RAF Debden

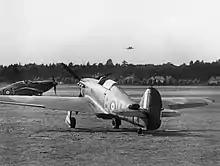
The Battle of Britain; Hawker Hurricanes of No. 17 Squadron on the ground at Debden, while another comes in to land, July 1940

Hard surface runways were laid in 1940. During the early years of the Second World War it was a Sector Station, with an Operations Block for No. 11 Group RAF during the Battle of Britain. Many different RAF units were posted to Debden, including No 17, 29, 65, 73, 80, 85, 87, 111, 157, 257, 418, 504 and 601 Squadrons.